El Día Menos Pensado

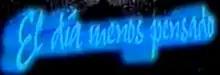
Title card

El Día Menos Pensado (Spanish for "The Least Expected Day") is a Chilean television program broadcast on the screens of Televisión Nacional de Chile, directed by journalist Carlos Pinto, under the Chilean producer Geoimagen. The series recreates stories based on real life that do not have a scientific explanation and are attributed to paranormal events, two-dimensional encounters and life after death. The main music of the program was composed by Sergio Ruiz de Gamboa. The first season was broadcast in 1999 and the last during 2011. The series was broadcast again in 2020, on Fridays at 1:30 pm and Saturdays at 1 pm (Chilean time).